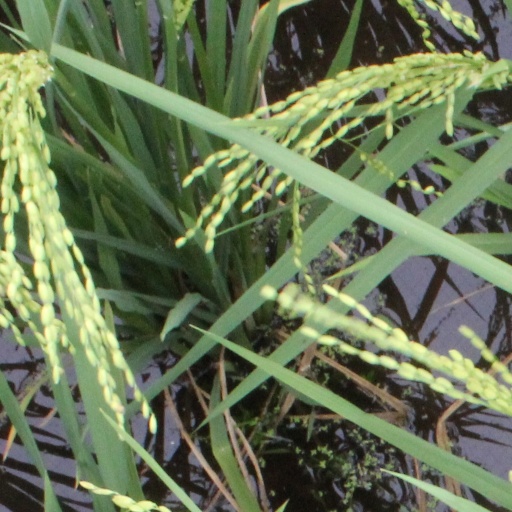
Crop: rice